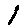
Label: 1